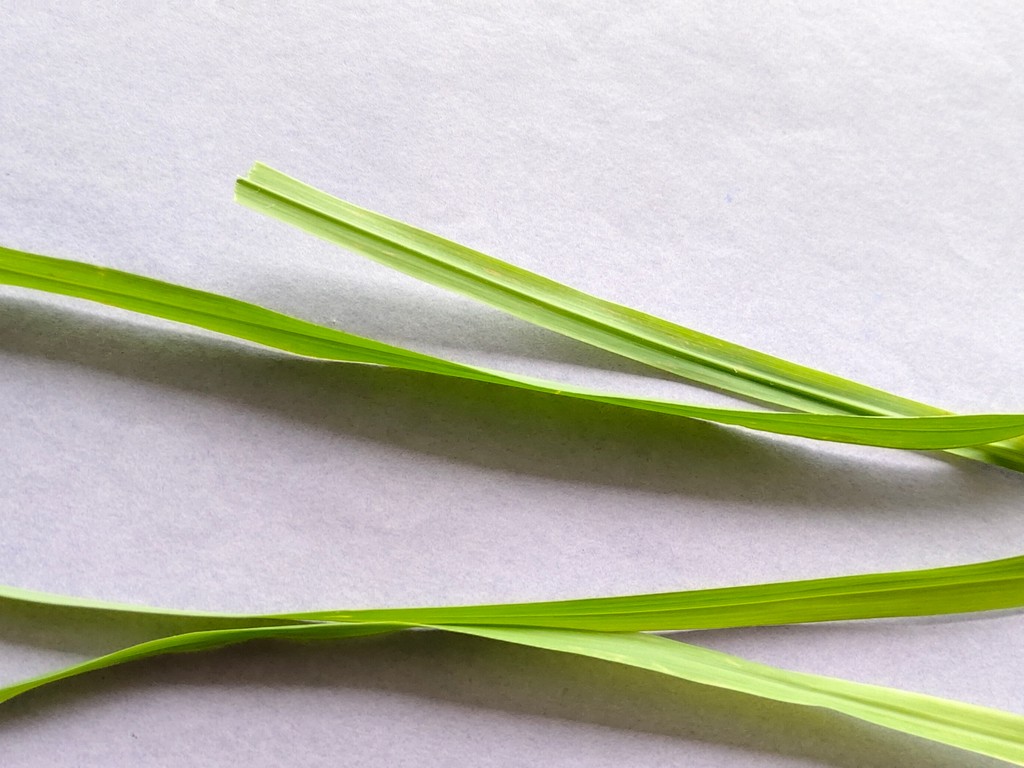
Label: Healthy